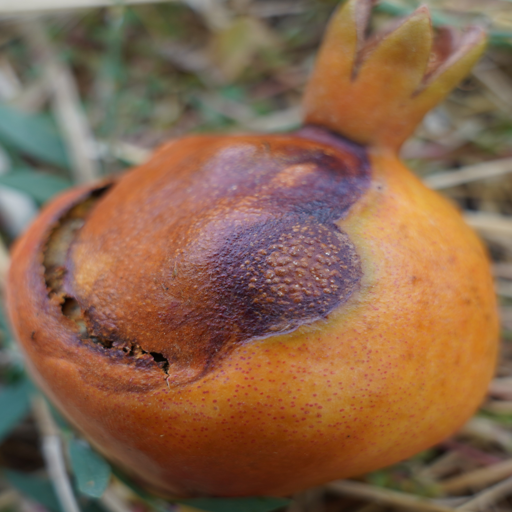
Label: Colletotrichum spp